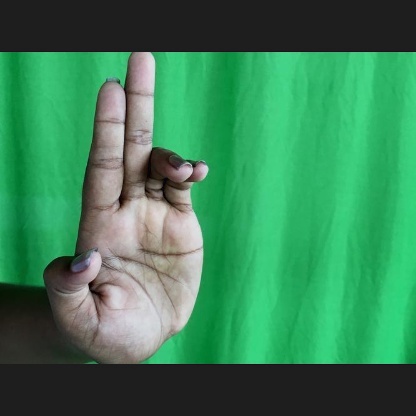
Mudra: Ardhapathaka